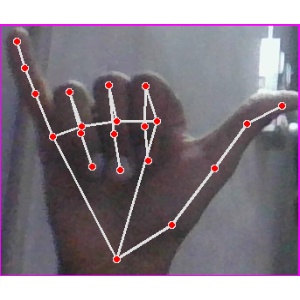
अक्षर: य